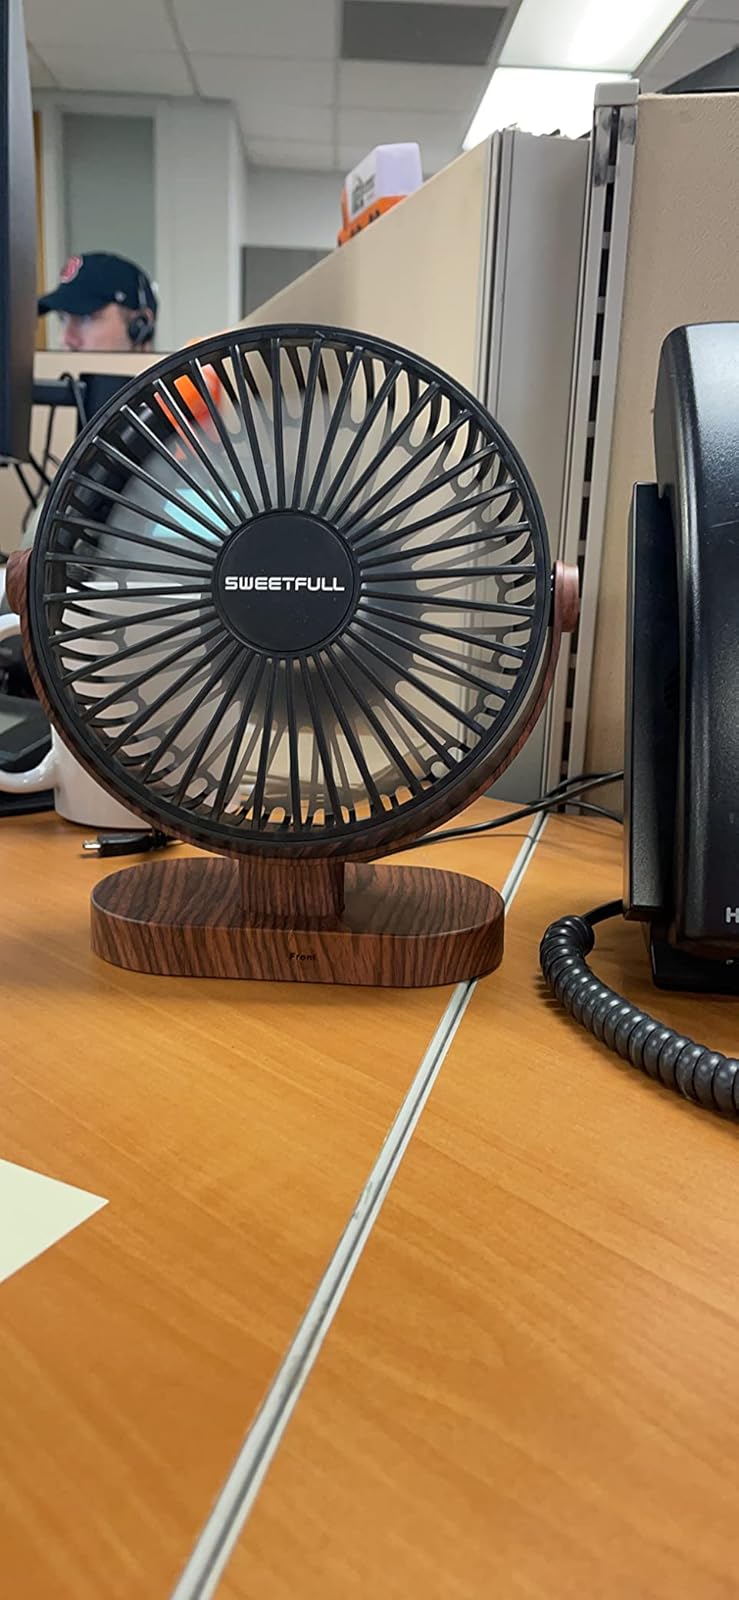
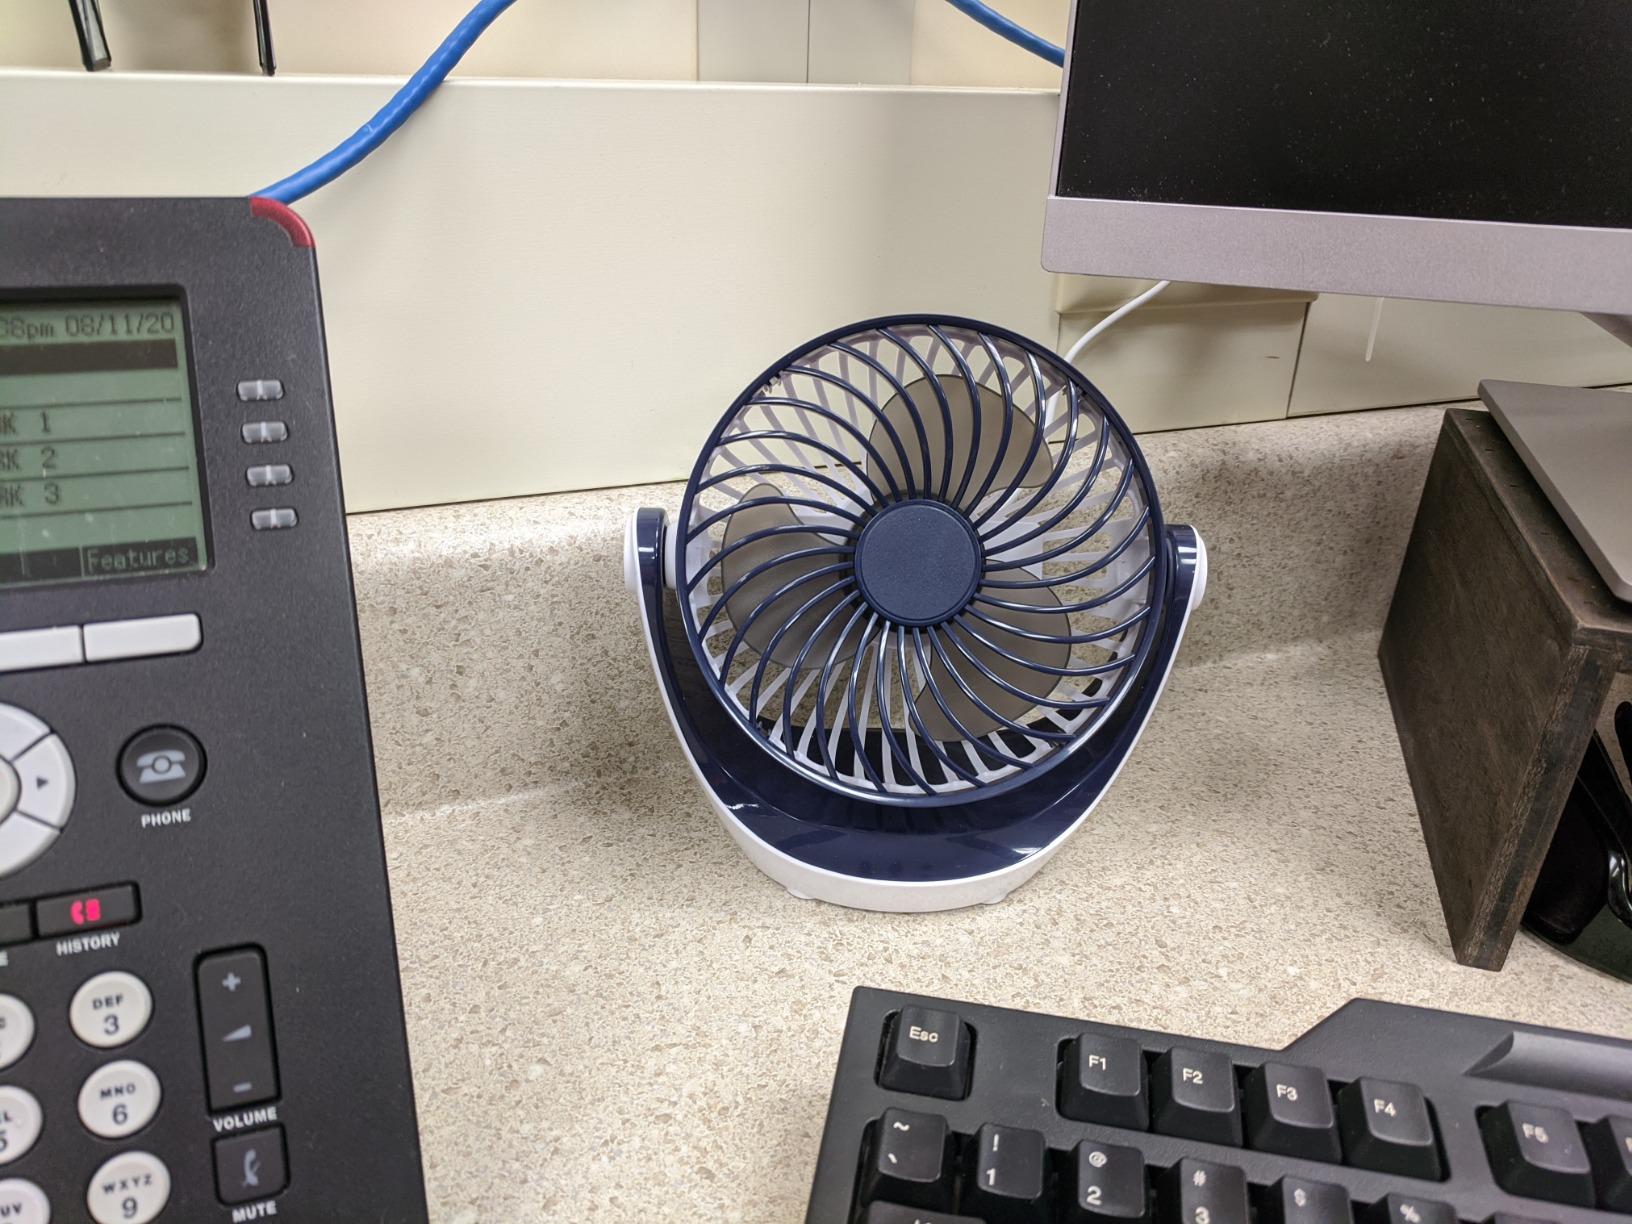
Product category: fan
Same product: no